CHEOPS

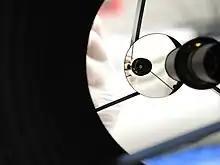
The CHEOPS' mirror

Organized as a partnership between the European Space Agency (ESA) and the Swiss Space Office, CHEOPS was selected in October 2012 from among 26 proposals as the first S-class ("small") space mission in ESA's Cosmic Vision programme. ESA is the mission architect and responsible for the spacecraft and launch opportunity procurement. The project is led by the Center for Space and Habitability at the University of Bern, Switzerland, with contributions from other Swiss and European universities. The principal investigator for the science instrument is Willy Benz at the University of Bern and the principal scientist from ESA is Kate Isaak. After a competition phase, Airbus Defence and Space in Spain was selected as the spacecraft builder. The ESA mission cost is capped at €50 million. Media Lario S.r.l. (Italy) was responsible for the optical finishing of the primary optical element.